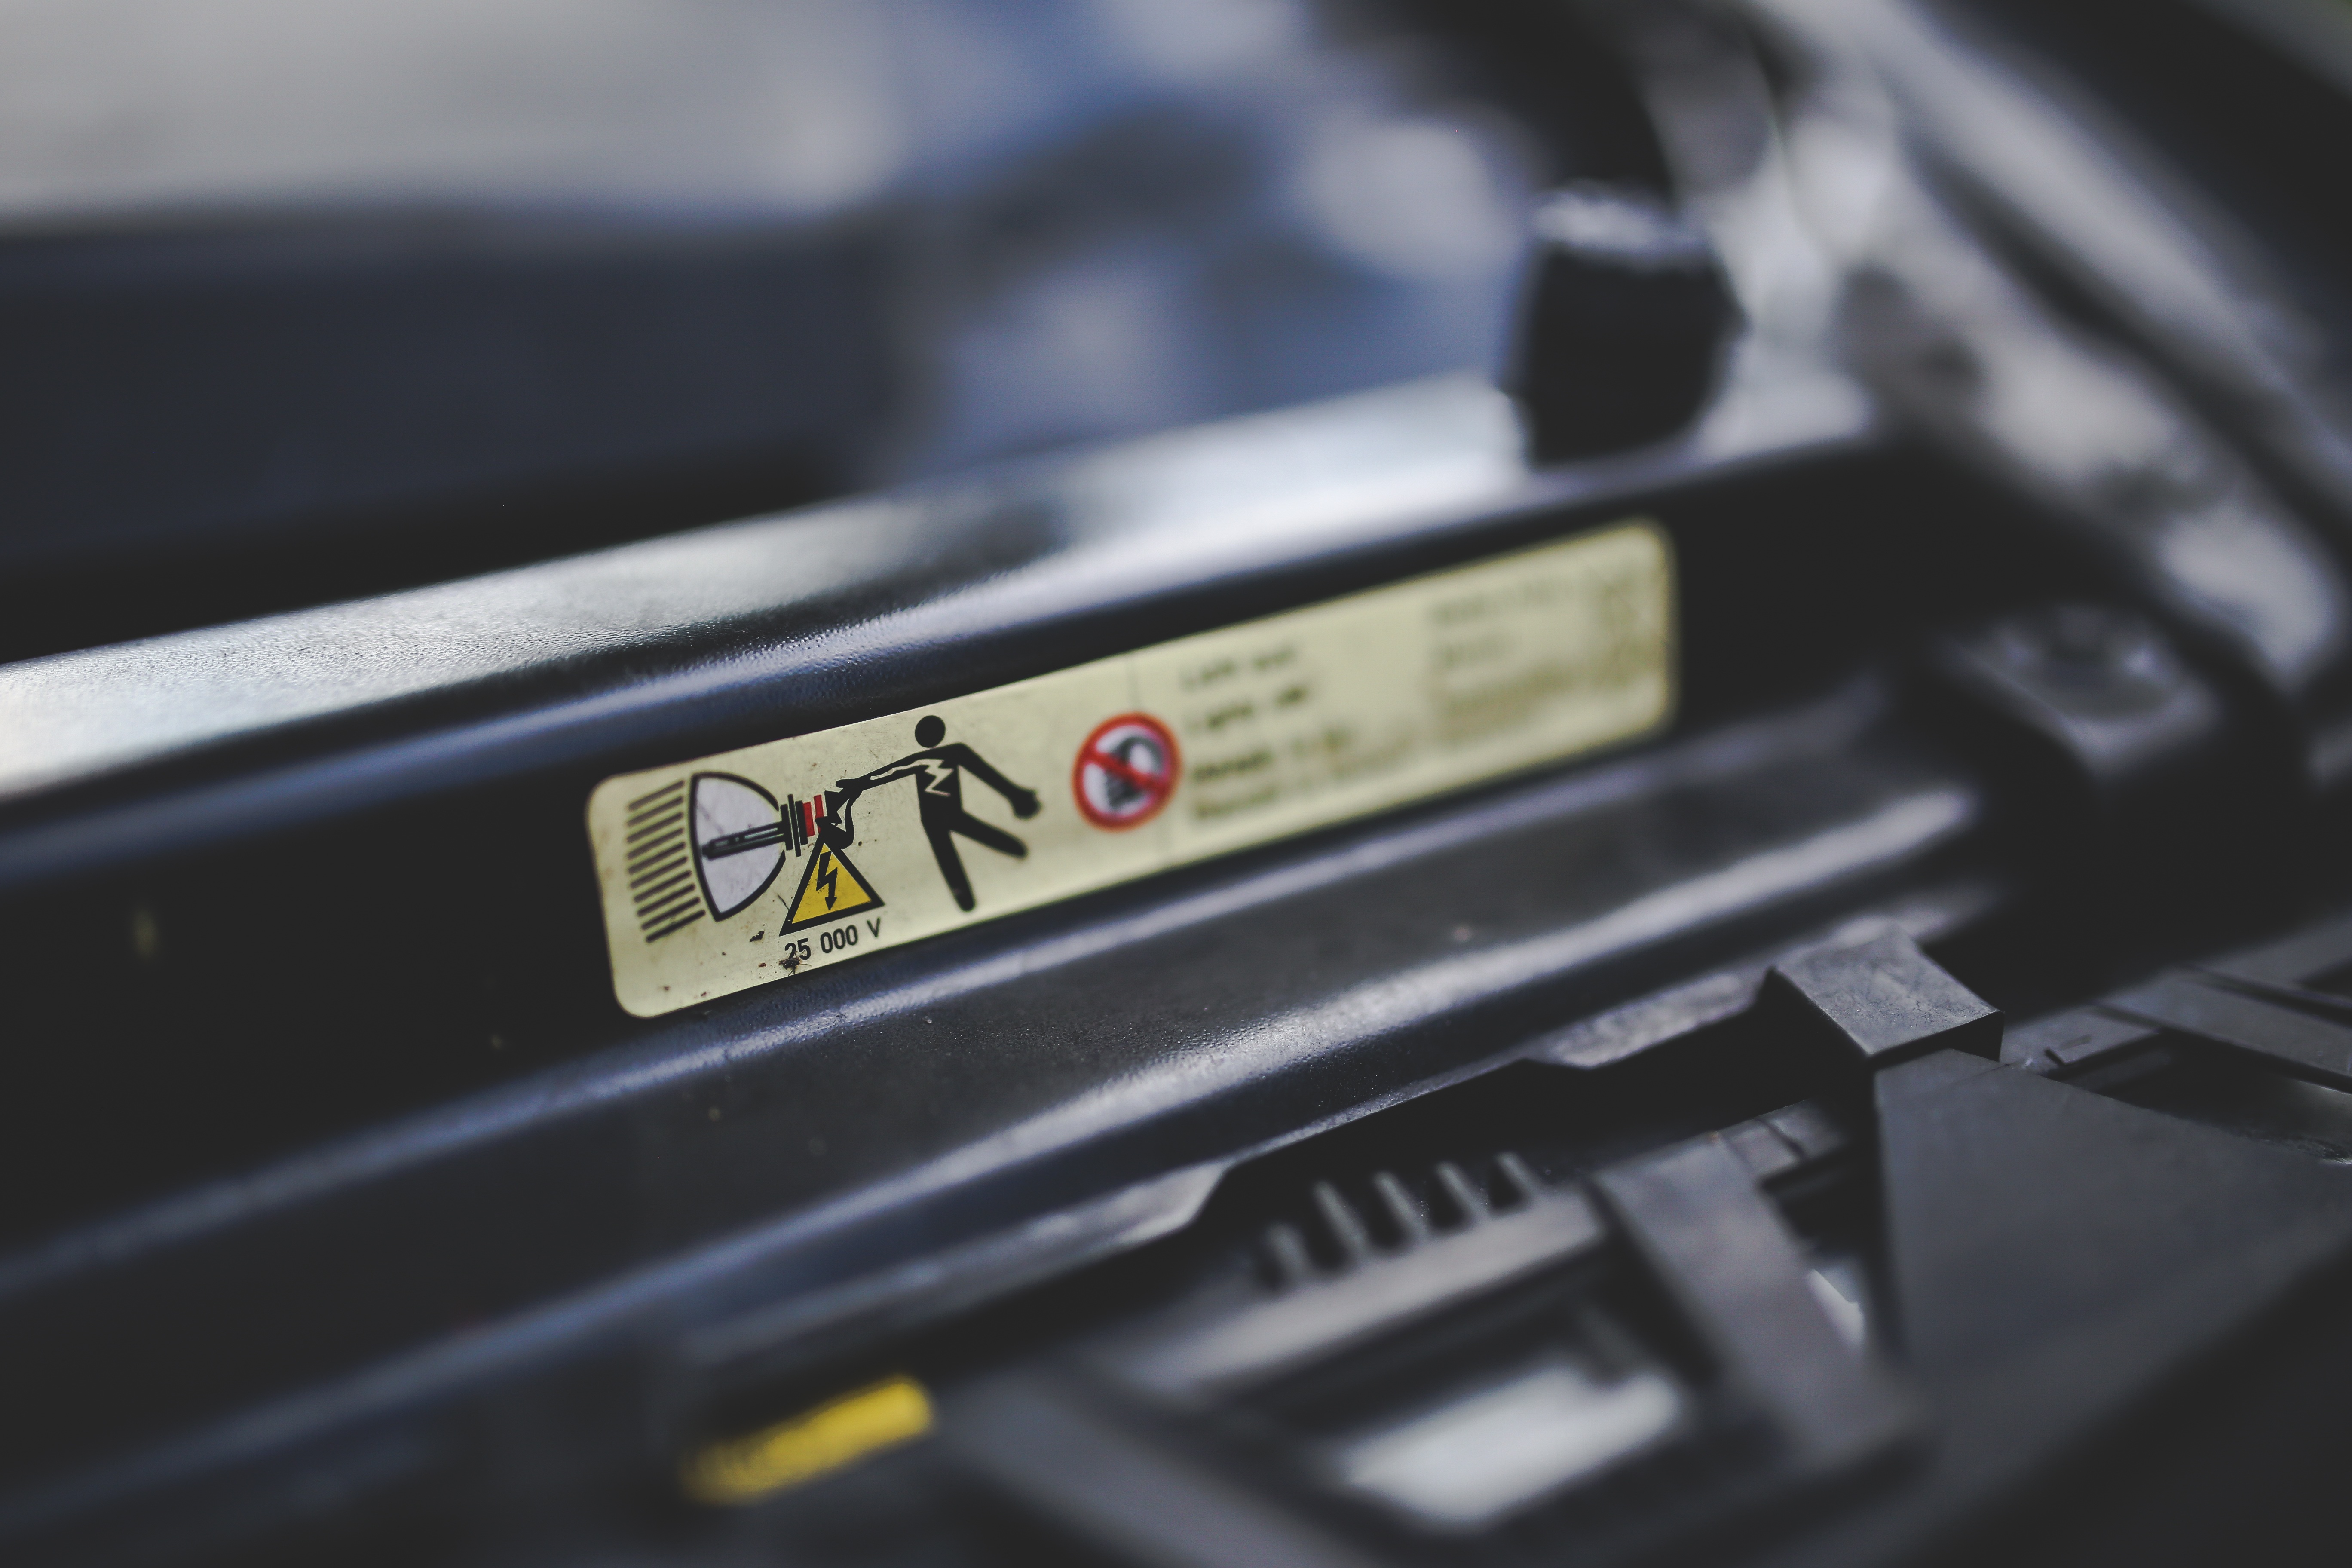
car, wheel, sign, vehicle, symbol, electricity, security, lightning, sports car, bumper, supercar, danger, safety, sedan, warning, icon, electric, risk, voltage, xenon, automobile make, automotive exterior, luxury vehicle, vehicle registration plate